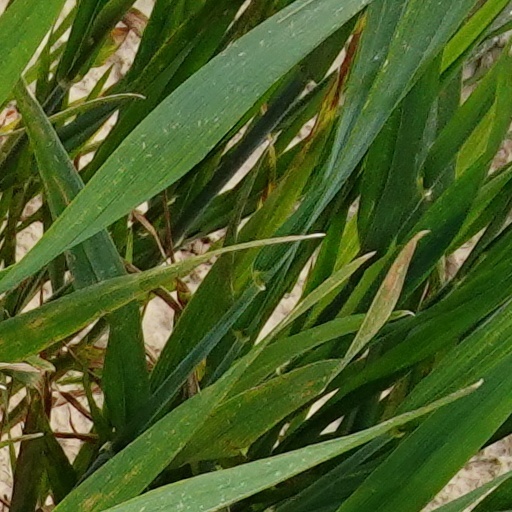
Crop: wheat